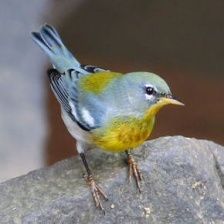
Species: NORTHERN PARULA
Scientific name: SETOPHAGA AMERICANA